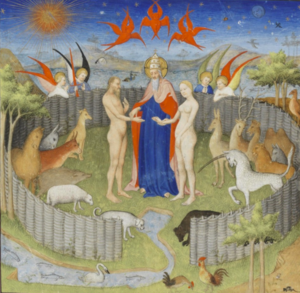
Dieu présentant Ève à Adam.Français
Le Jardin des délices est une peinture à l'huile sur bois du peintre néerlandais Jérôme Bosch, appartenant à la période des primitifs flamands. L'œuvre est structurée en triptyque, format souvent utilisé par les peintres du début du XVᵉ siècle jusqu'au début du XVIIᵉ siècle dans la partie septentrionale de l'Europe. Elle est le plus souvent datée de 1494 à 1505, bien que des chercheurs en avancent la création jusqu'aux années 1480.